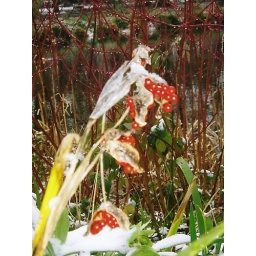
battersea park in snow red fruit bearing plants